First Australian Imperial Force

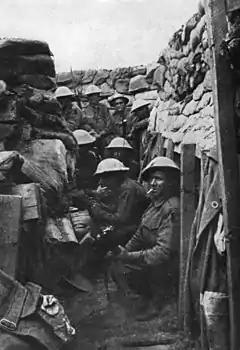
Members of the 53rd Battalion prior to the Battle of Fromelles; three of the men survived the battle, all wounded

In March 1917, the 2nd and 5th Divisions pursued the Germans back to the Hindenburg Line, capturing the town of Bapaume. On 11 April, the 4th Division assaulted the Hindenburg Line in the disastrous First Battle of Bullecourt, losing over 3,000 casualties and 1,170 captured. On 15 April, the 1st and 2nd Divisions were counter-attacked near Lagnicourt and were forced to abandon the town, before recapturing it. The 2nd Division then took part in the Second Battle of Bullecourt, beginning on 3 May, and succeeded in taking sections of the Hindenburg Line and holding them until relieved by the 1st Division. Finally, on 7 May the 5th Division relieved the 1st, remaining in the line until the battle ended in mid-May. Combined, these efforts cost 7,482 Australian casualties.